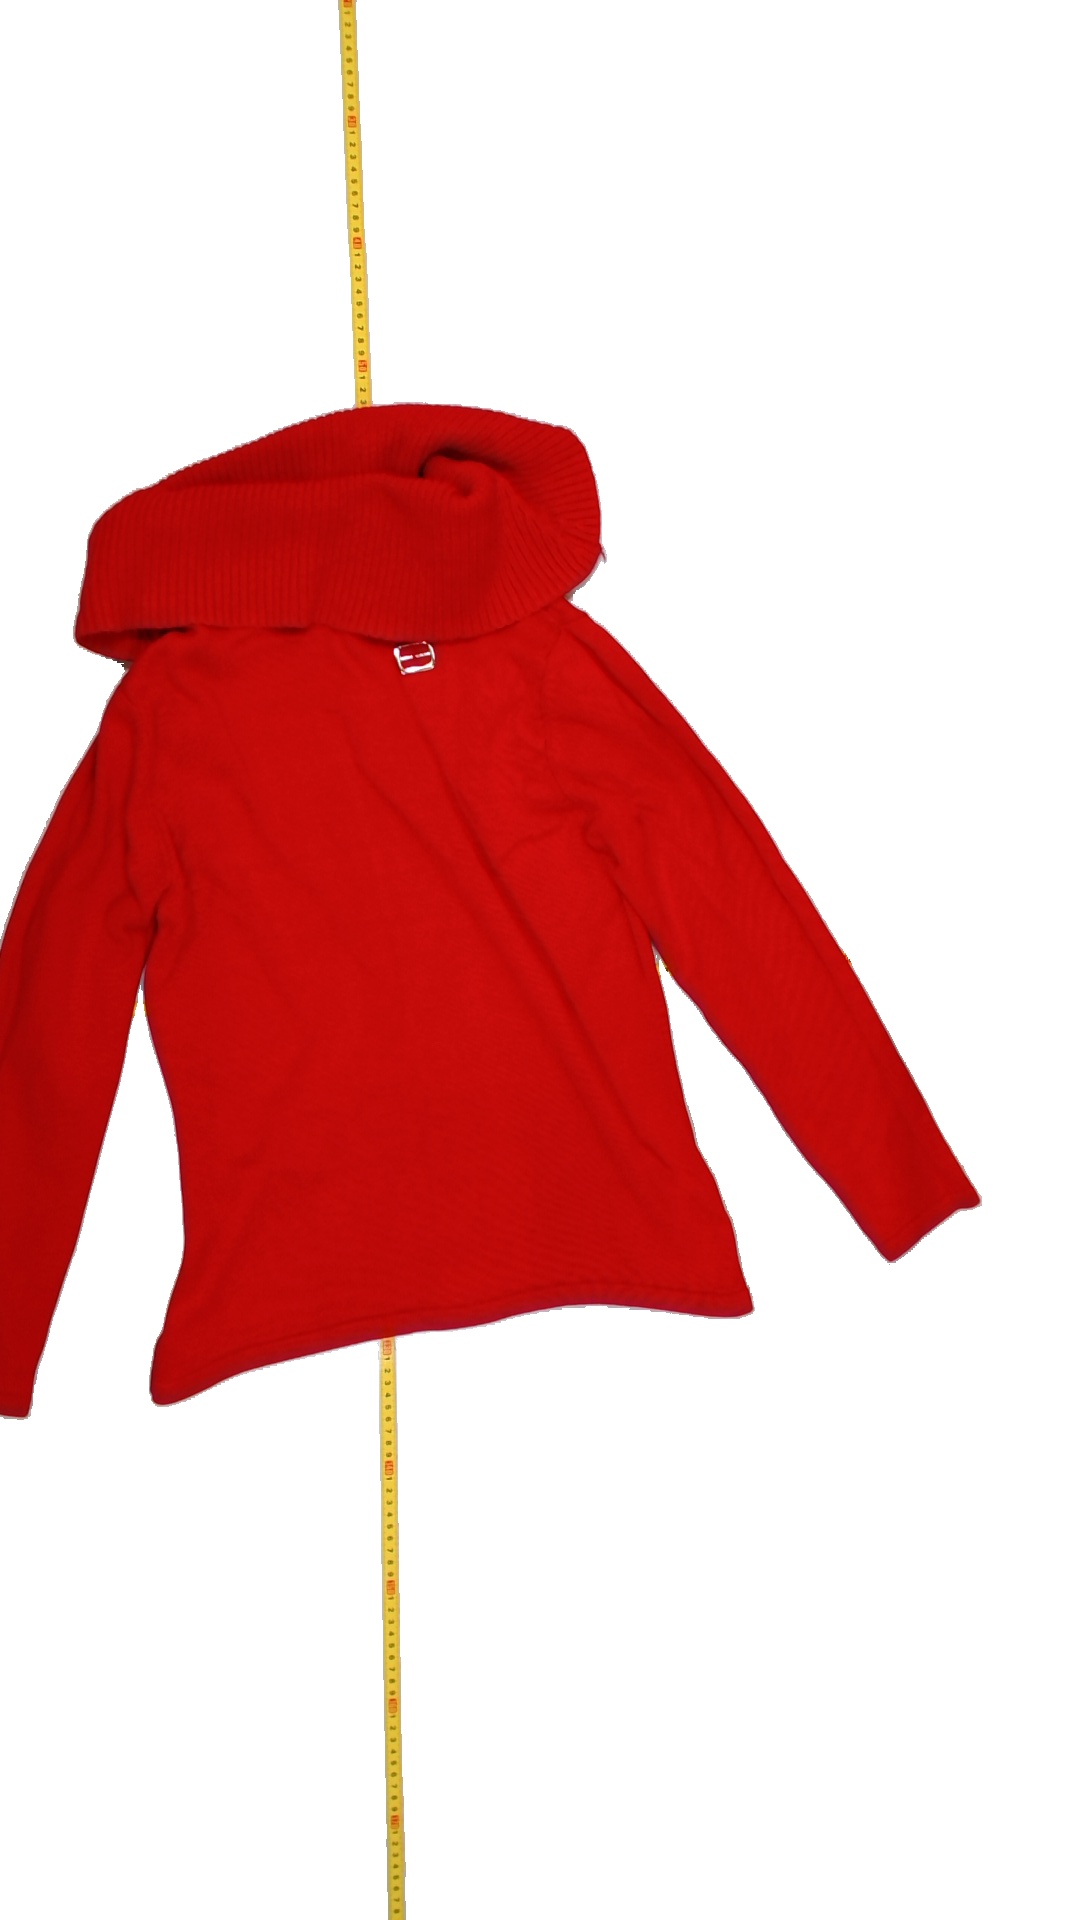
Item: Sweater (Ladies)
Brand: Not Applicable
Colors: Red
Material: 100%cotton
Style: No trend
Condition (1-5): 4
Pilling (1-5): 5
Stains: No
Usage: Reuse
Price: <50